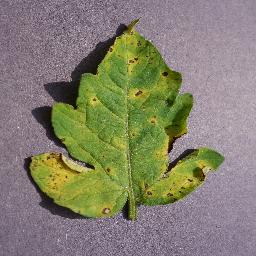
Label: Tomato___Septoria_leaf_spot